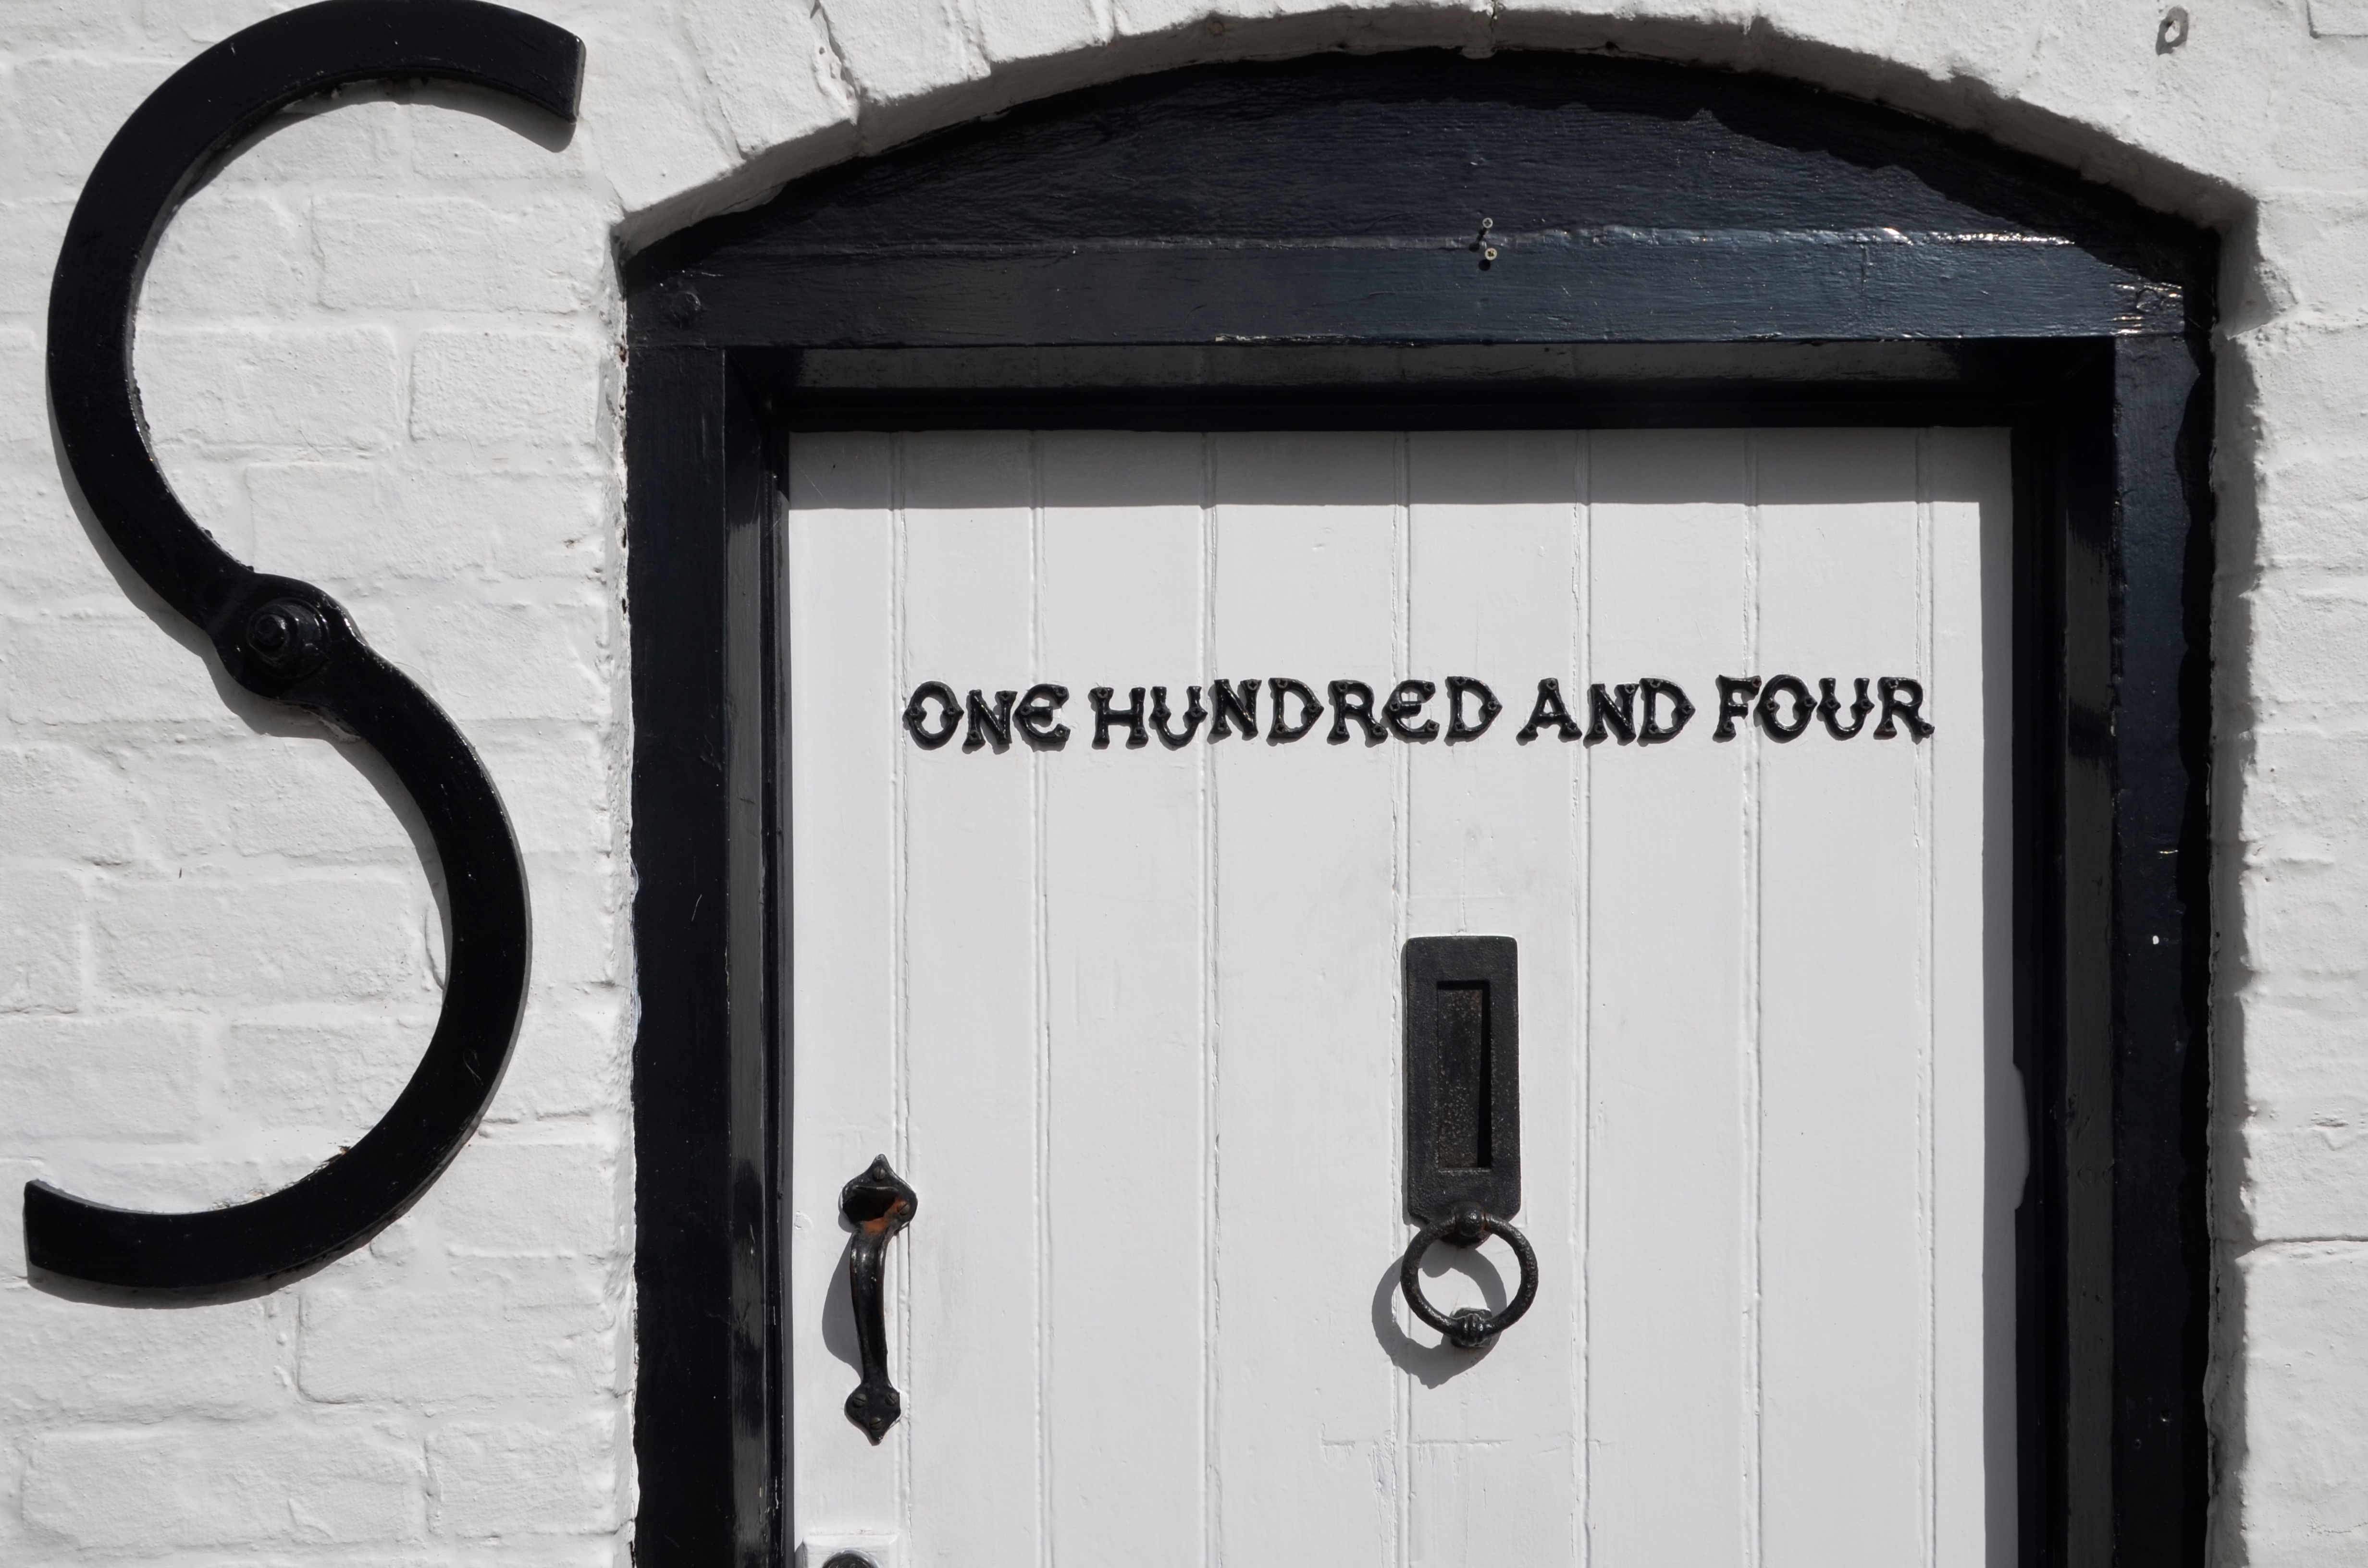
white, window, number, black, lighting, door, iron